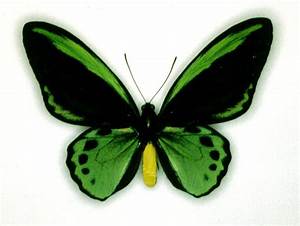
Label: butterfly